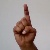
The image shows a hand gesture representing the letter 'D' in Indian Sign Language.